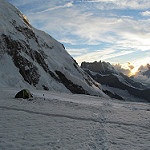
Label: glacier